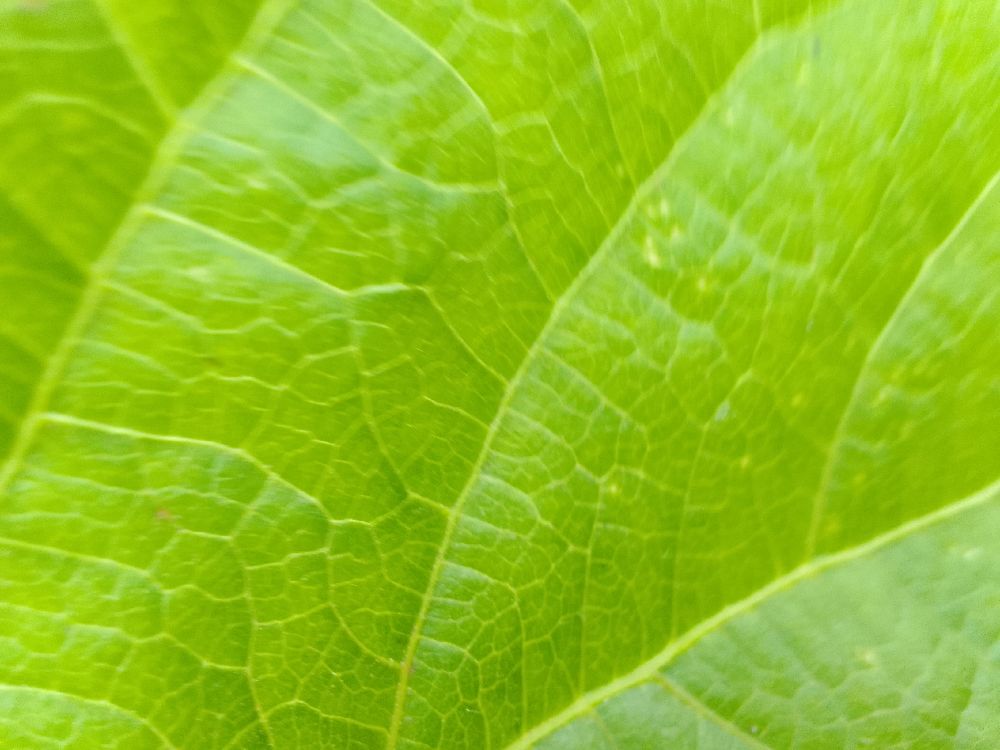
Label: healthy